Chicago Bus Station

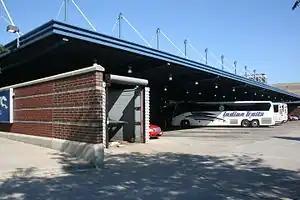
The bus station in 2011

The Chicago Bus Station is an intercity bus station in the Near West Side, Chicago, Illinois. The station, managed by Greyhound Lines, also serves Barons Bus Lines, Burlington Trailways and Flixbus. The current building was constructed in 1989. Since it was built, the facility has been the only intercity bus station in the city.